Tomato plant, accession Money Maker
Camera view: vertical (180 deg); turntable rotation: 300 degrees
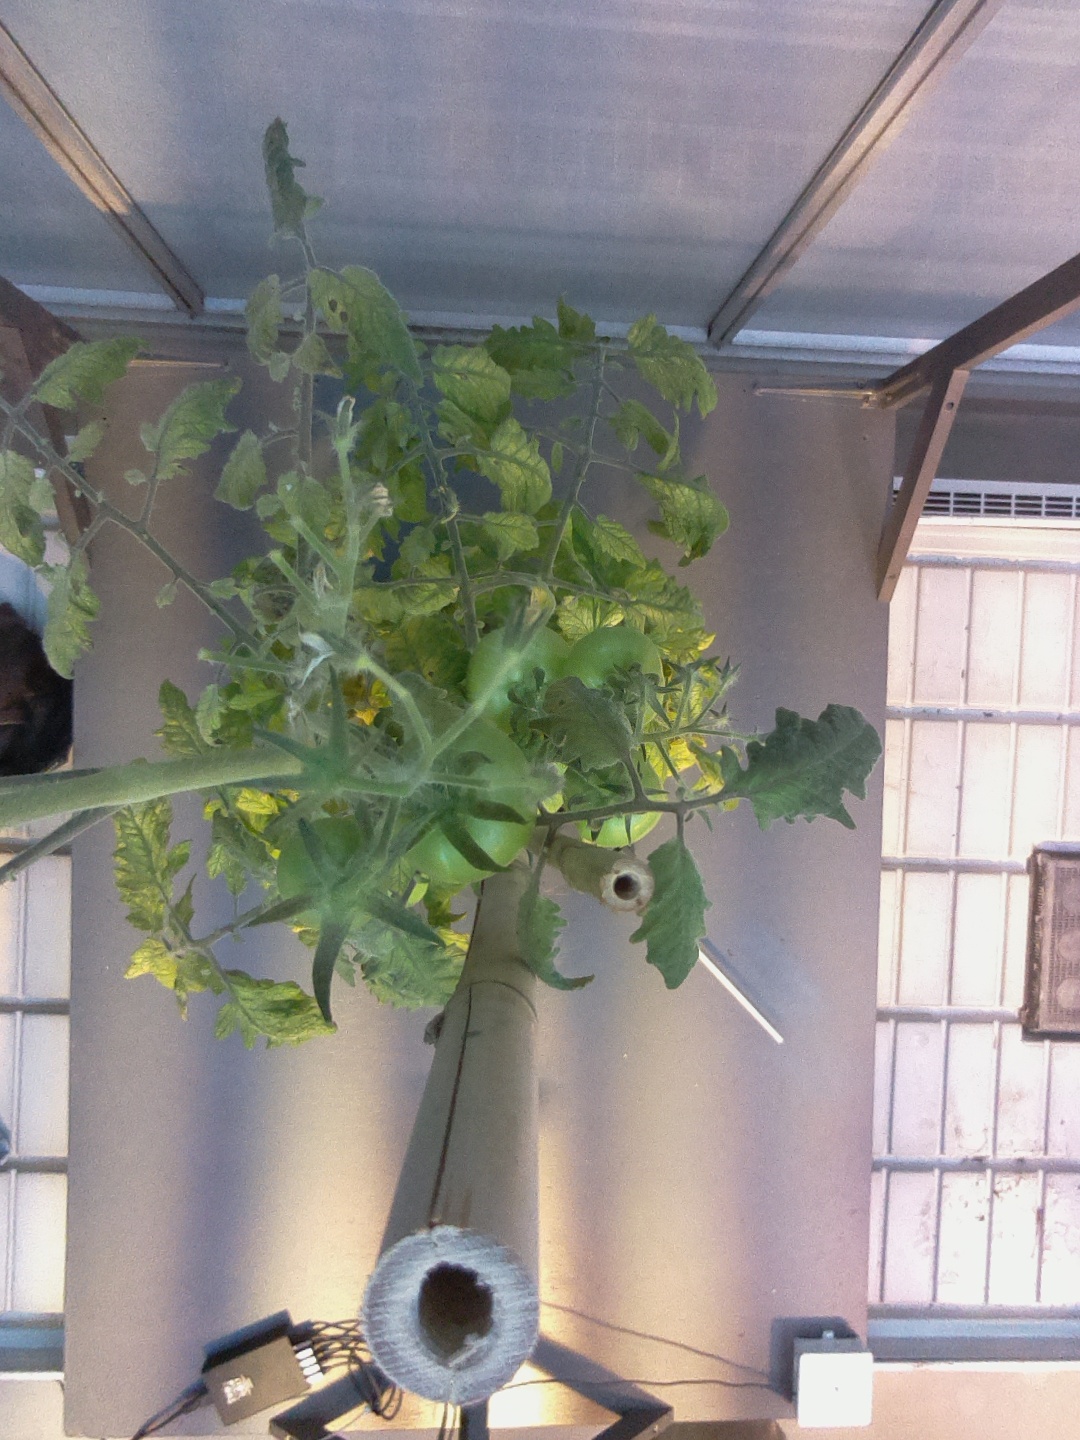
BBCH growth stage 77: 70%-80% of final fruit size